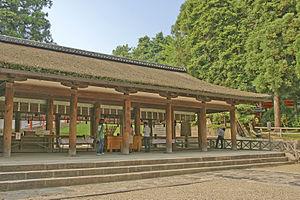
L’architecture shinto est celle des sanctuaires shinto japonais.
Un heiden est la partie d'un sanctuaire shinto destinée à recevoir les offrandes des fidèles. Il s'agit en général d'un passage reliant le honden au haiden.